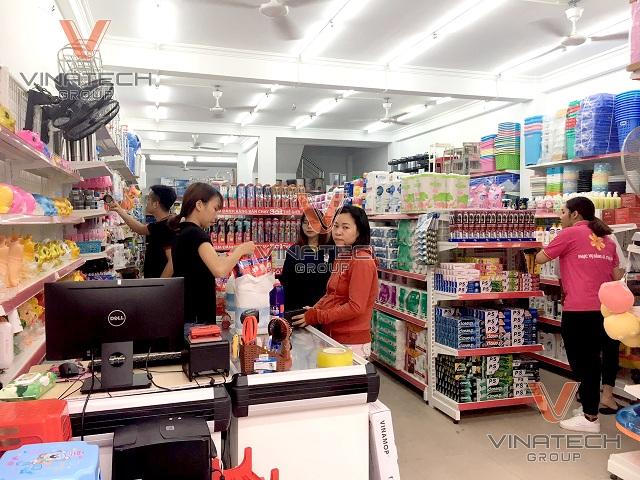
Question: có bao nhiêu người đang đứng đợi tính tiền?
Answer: có hai người phụ nữ đang đứng đợi tính tiền